Dragiša Pavlović

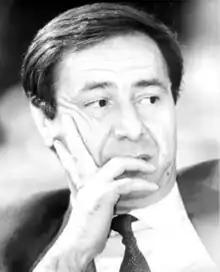
Pavlović at the 8th session in September 1987

Dragiša "Buca" Pavlović (5 October 1943 – 9 September 1996) was a Serbian politician and academic. He played the key role in opposition to Slobodan Milošević and his rise to power. Pavlović was the president of the City Committee of the League of Communists of Belgrade from 23 April 1986 until his resignation on 29 September 1987.